1909 Glasgow Central by-election

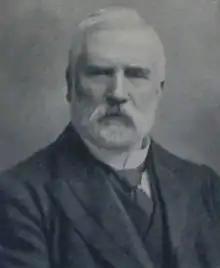
Andrew Mitchell Torrance MP, circa 1906

Sir Andrew Torrance had been Liberal MP for the seat of Glasgow Central since the 1906 general election. He died on 4 February 1909 at the age of 64.